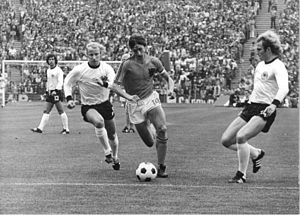
Verdensmesterskabet i fodbold 1974 - finalen
Hollandske Johan Cruyff med bolden.
Finalen om verdensmesterskabet i fodbold 1974 var den 10. finale siden turneringens etablering i 1930. Den blev spillet den 7. juli 1974 foran 75.200 tilskuere på Olympiastadion i den sydtyske by München, og skulle finde vinderen af VM i fodbold 1974. De deltagende hold var hjemmeholdet Vesttyskland og Holland. Det tyske hold vandt kampen med 2-1, og det var anden gang Tyskland blev verdensmestre.